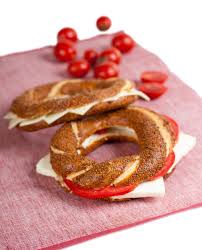
Yemek: simit